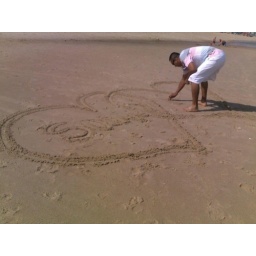
Max is telling me how much he love's me in the sand at Ocean City Md beach